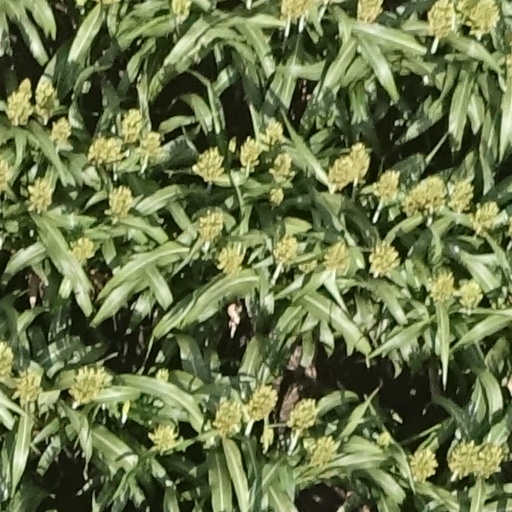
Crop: sorghum